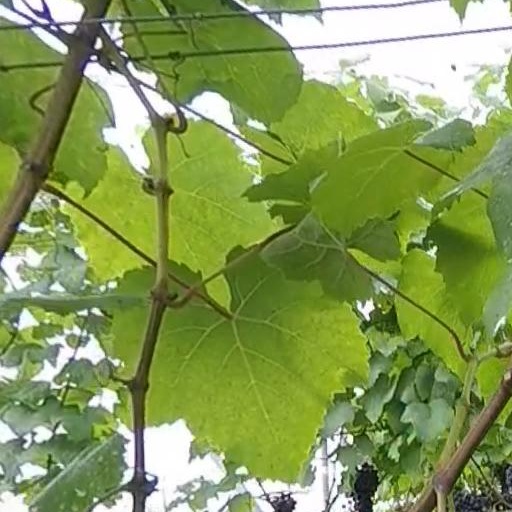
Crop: grape